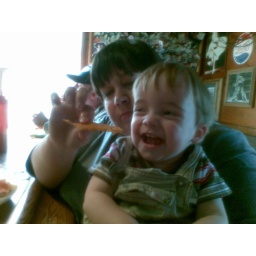
he loves people and cheese...so here he is in the tiny hamburger bar eating his cheese skirt! and giggling at the waitresses!